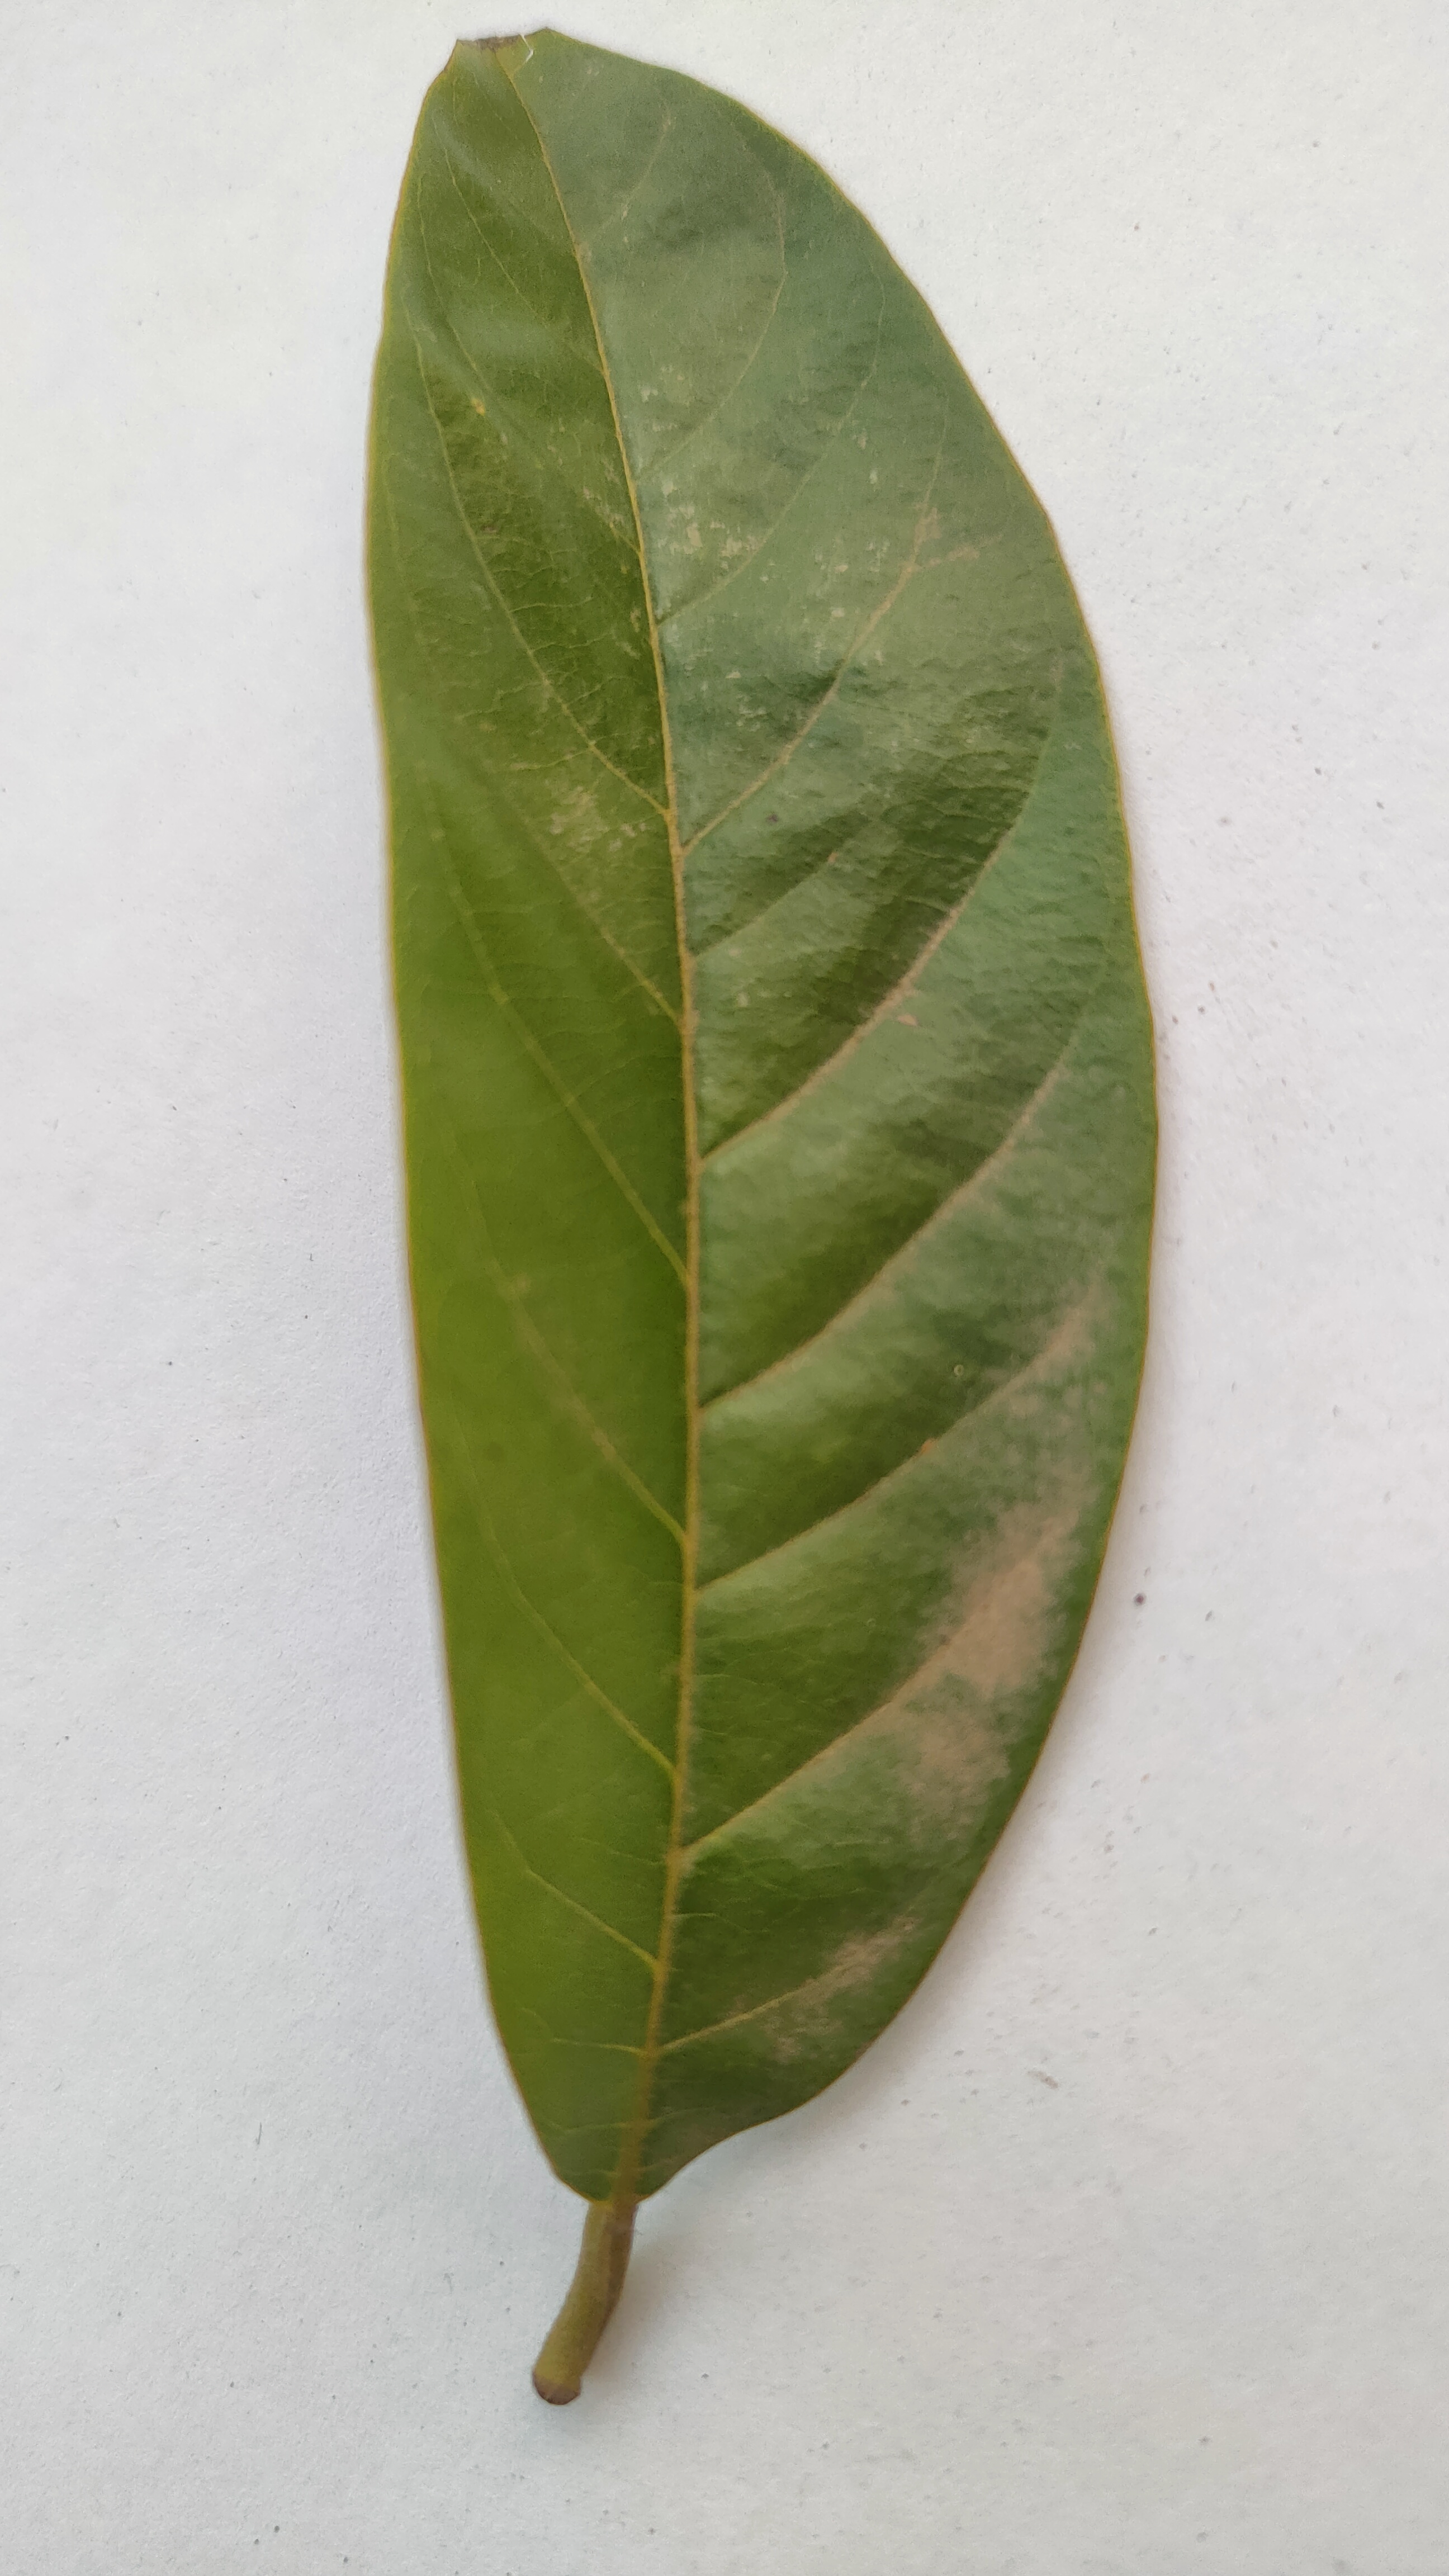
Leaf variety: Custard Apple